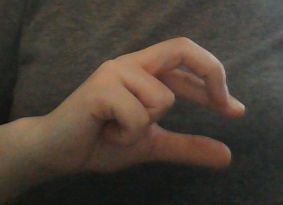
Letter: thal